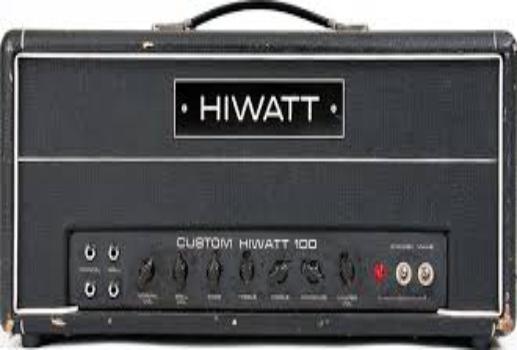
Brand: Hiwatt
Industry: Electronic